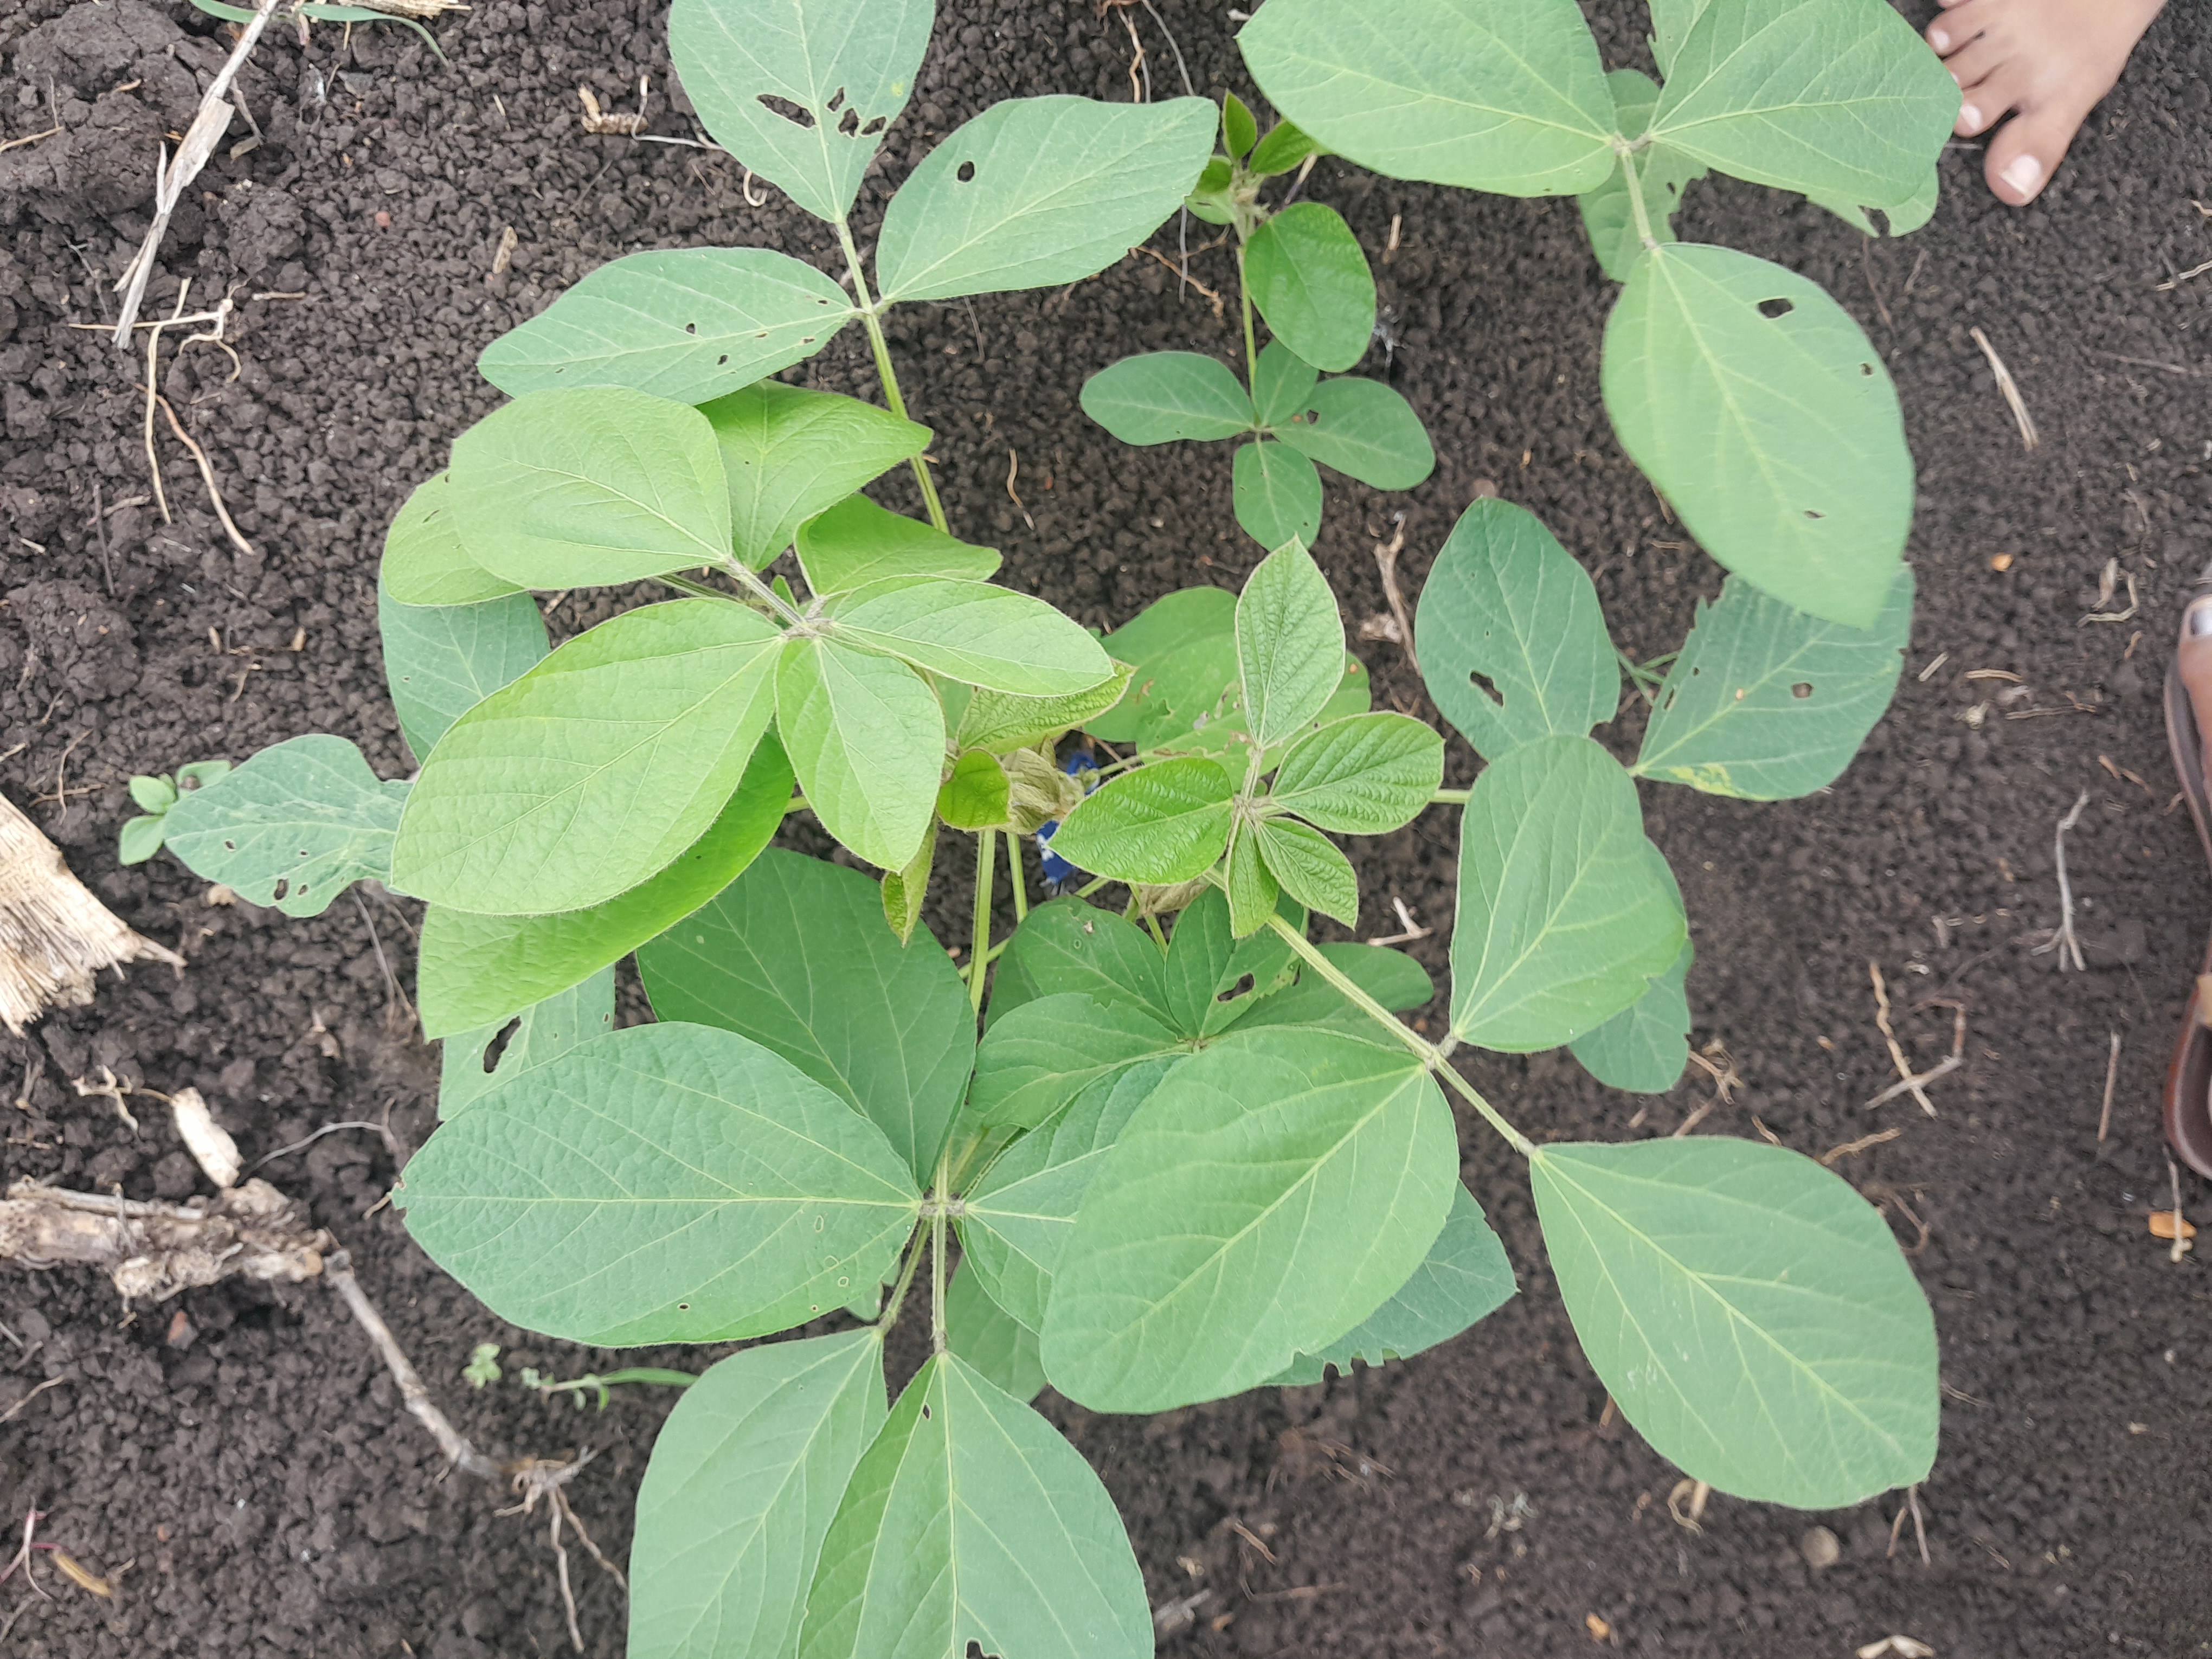
Label: Healthy